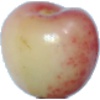
Label: Cherry Rainier 1